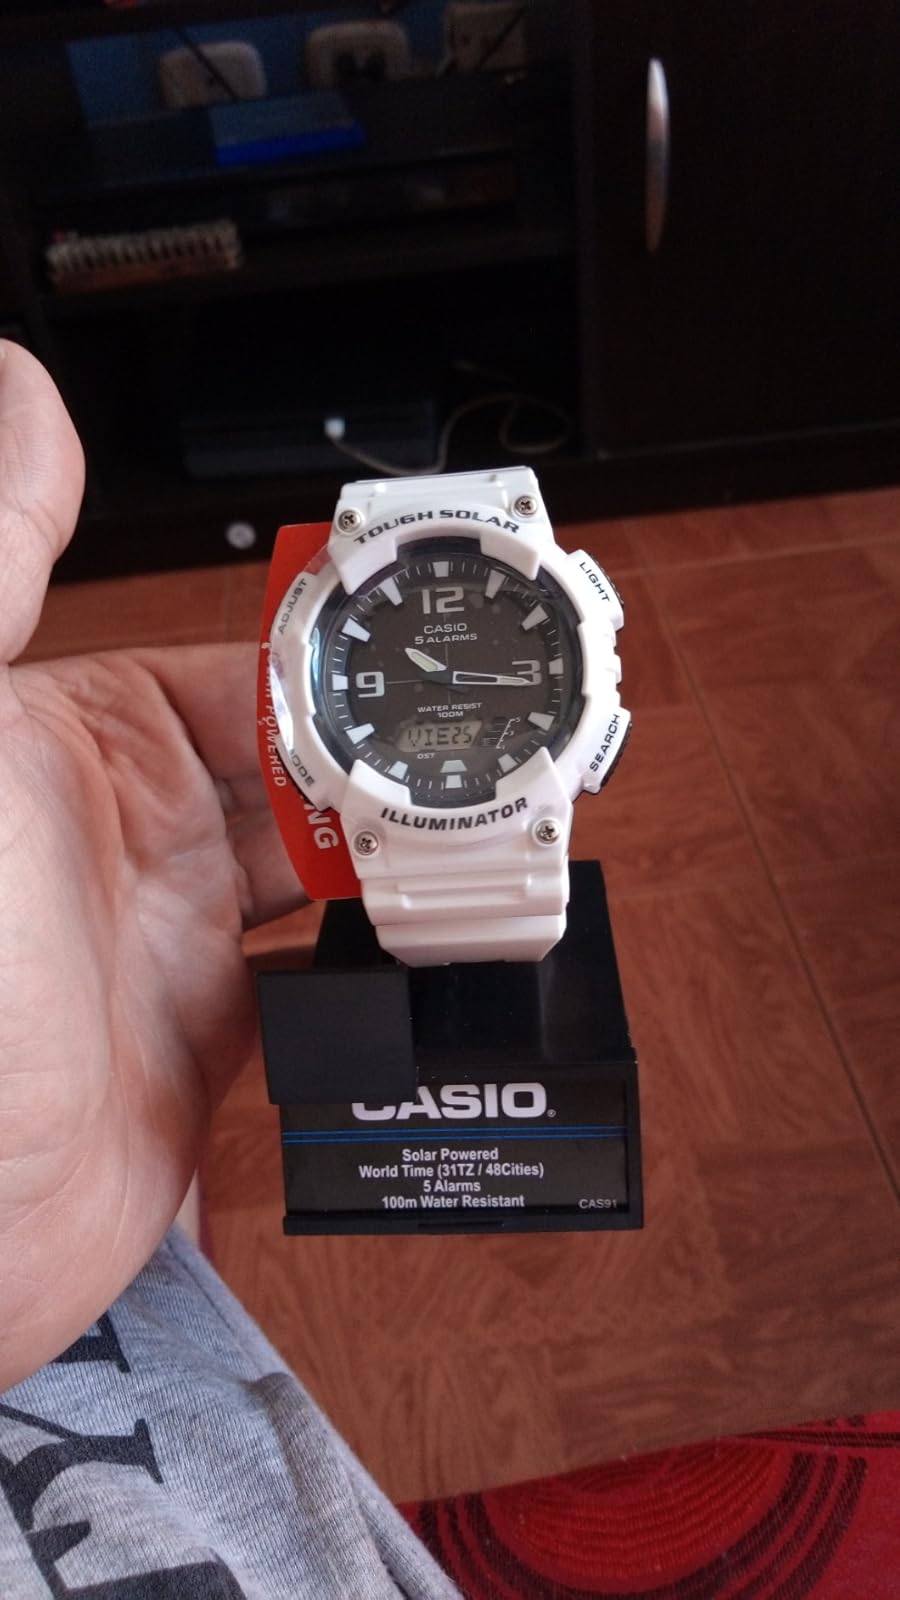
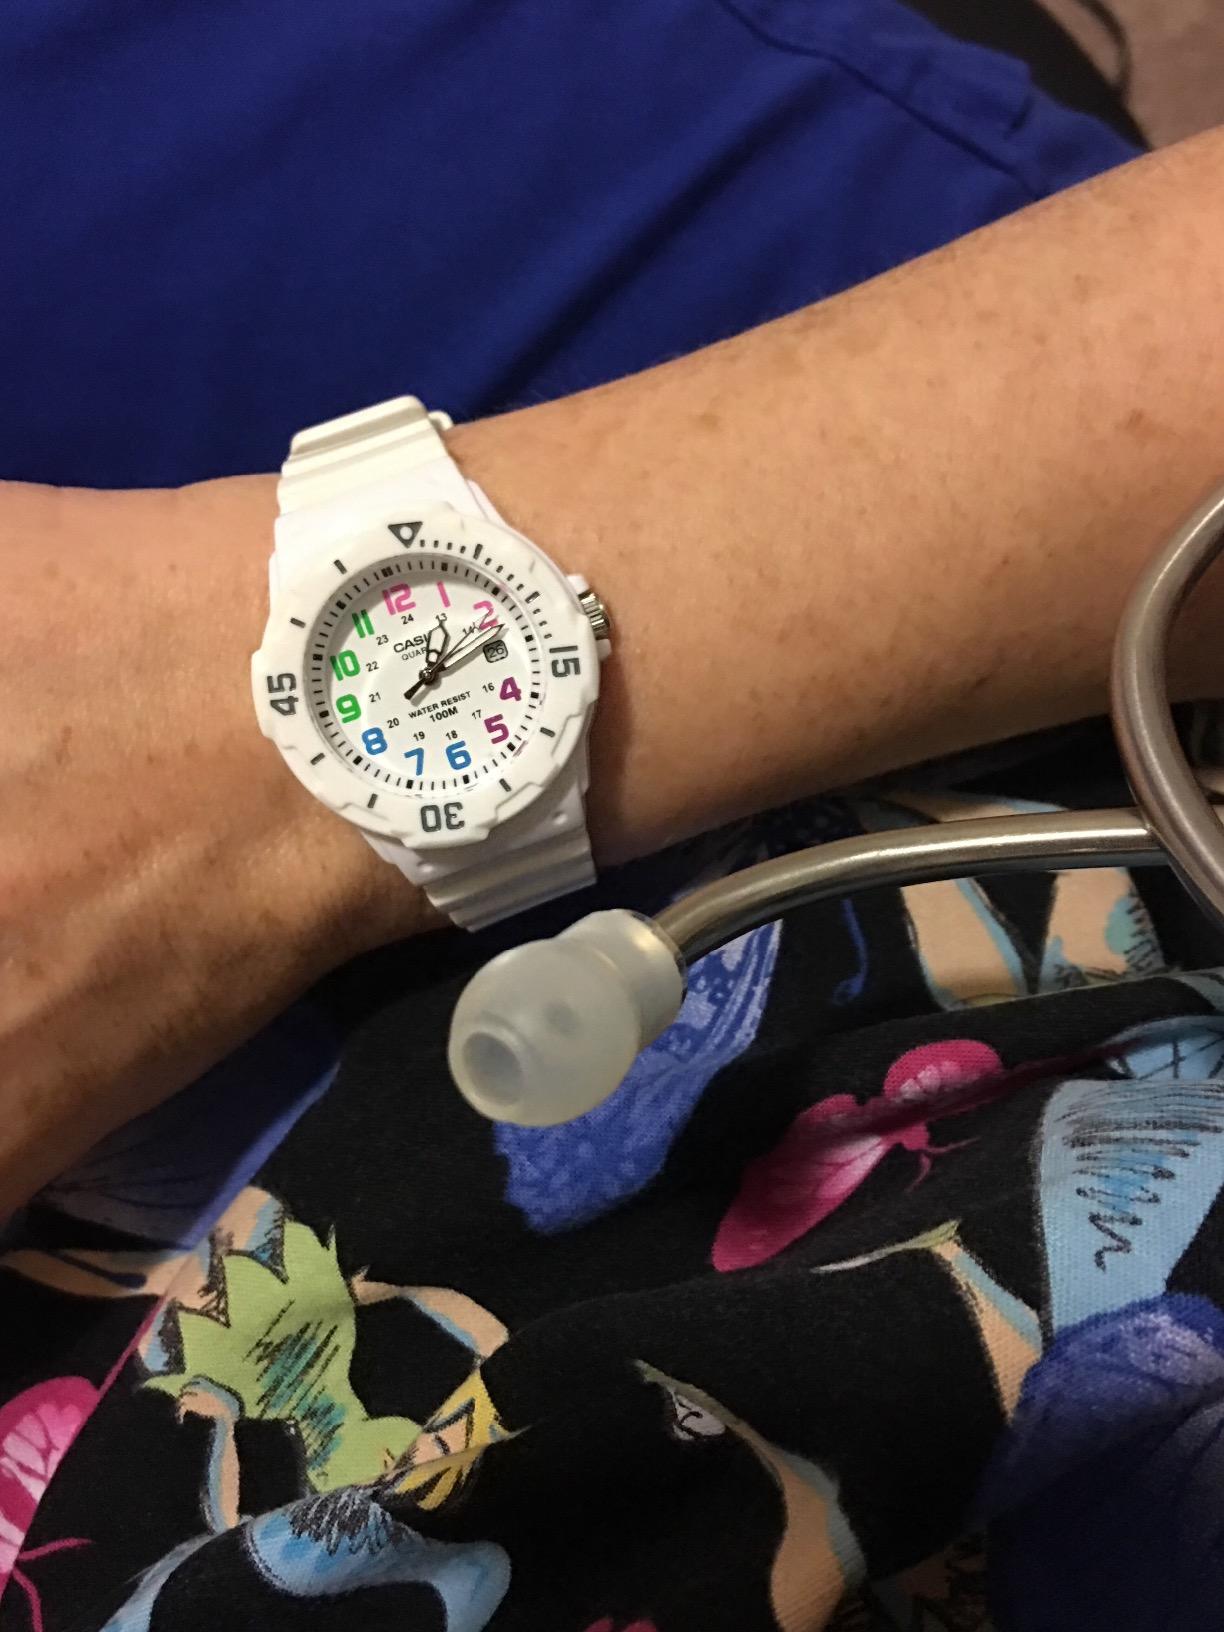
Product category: accessories_watch
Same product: no